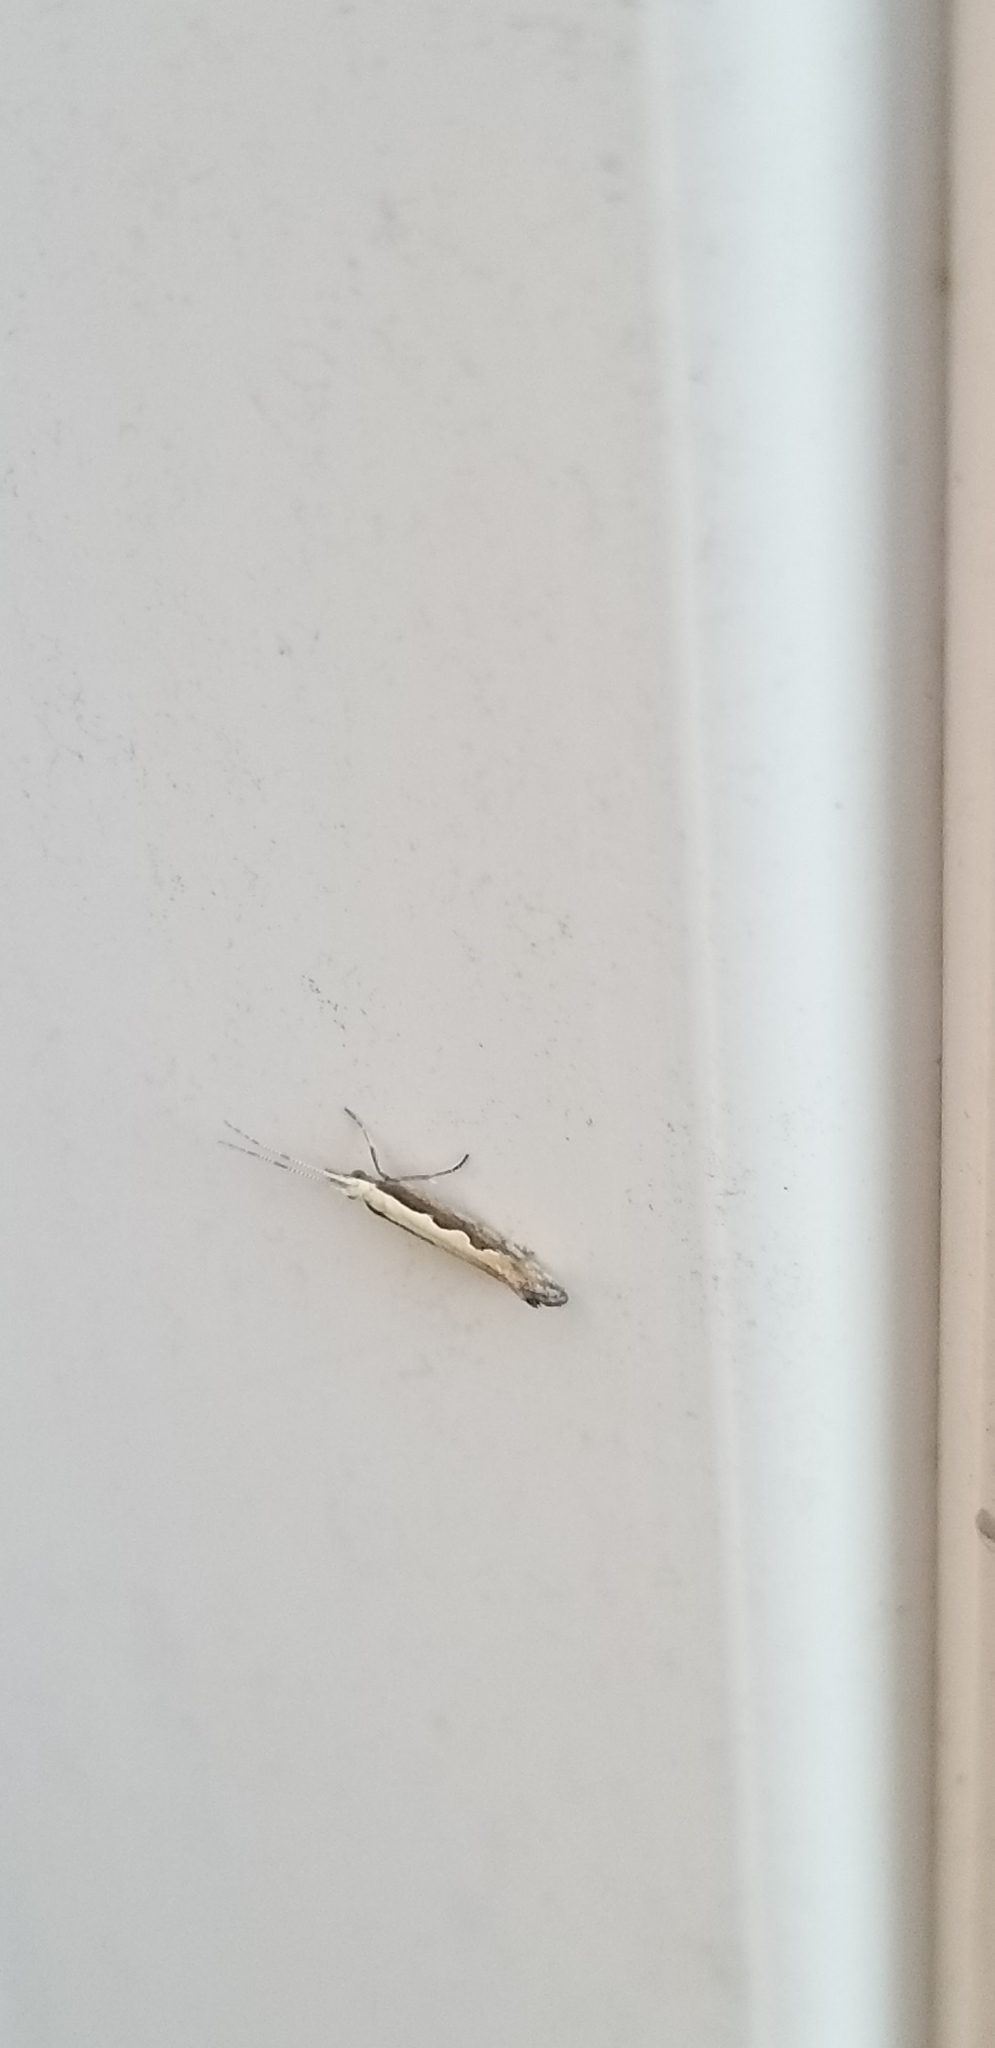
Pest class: diamondback_moth